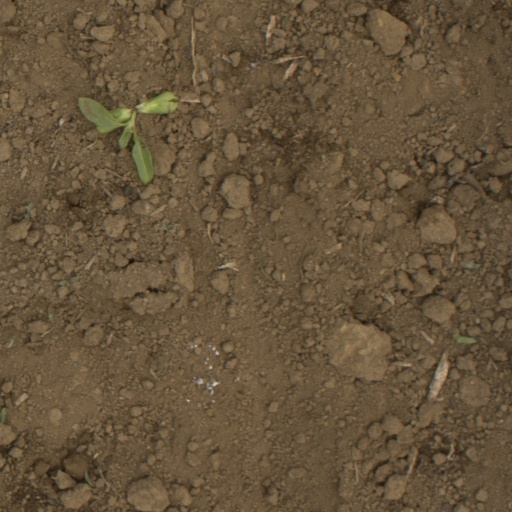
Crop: Jerusalem artichoke